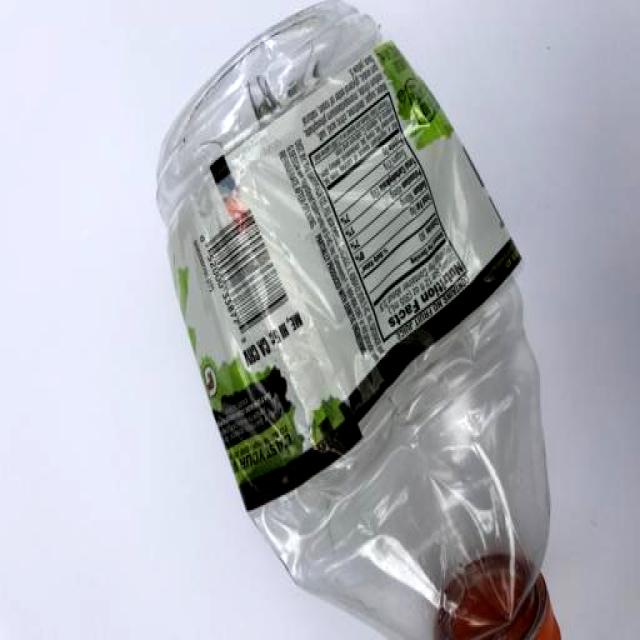
Label: Plastic